Constitución railway station

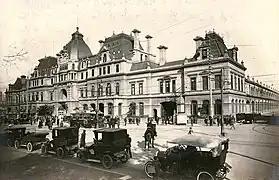
The third terminal c. 1920s.

The station was the site of a riot on May 16, 2007, during the evening rush hour, which provoked debate and discussion in Argentina about railway privatisation. A crowded train broke down within walking distance of the station blocking the railway and the irate passengers from trains trapped at the station, after waiting for the train to be fixed and to move, walked to the platform, thus triggering the chaos. Around 25 people were injured, and a total of 16 were arrested and later released.